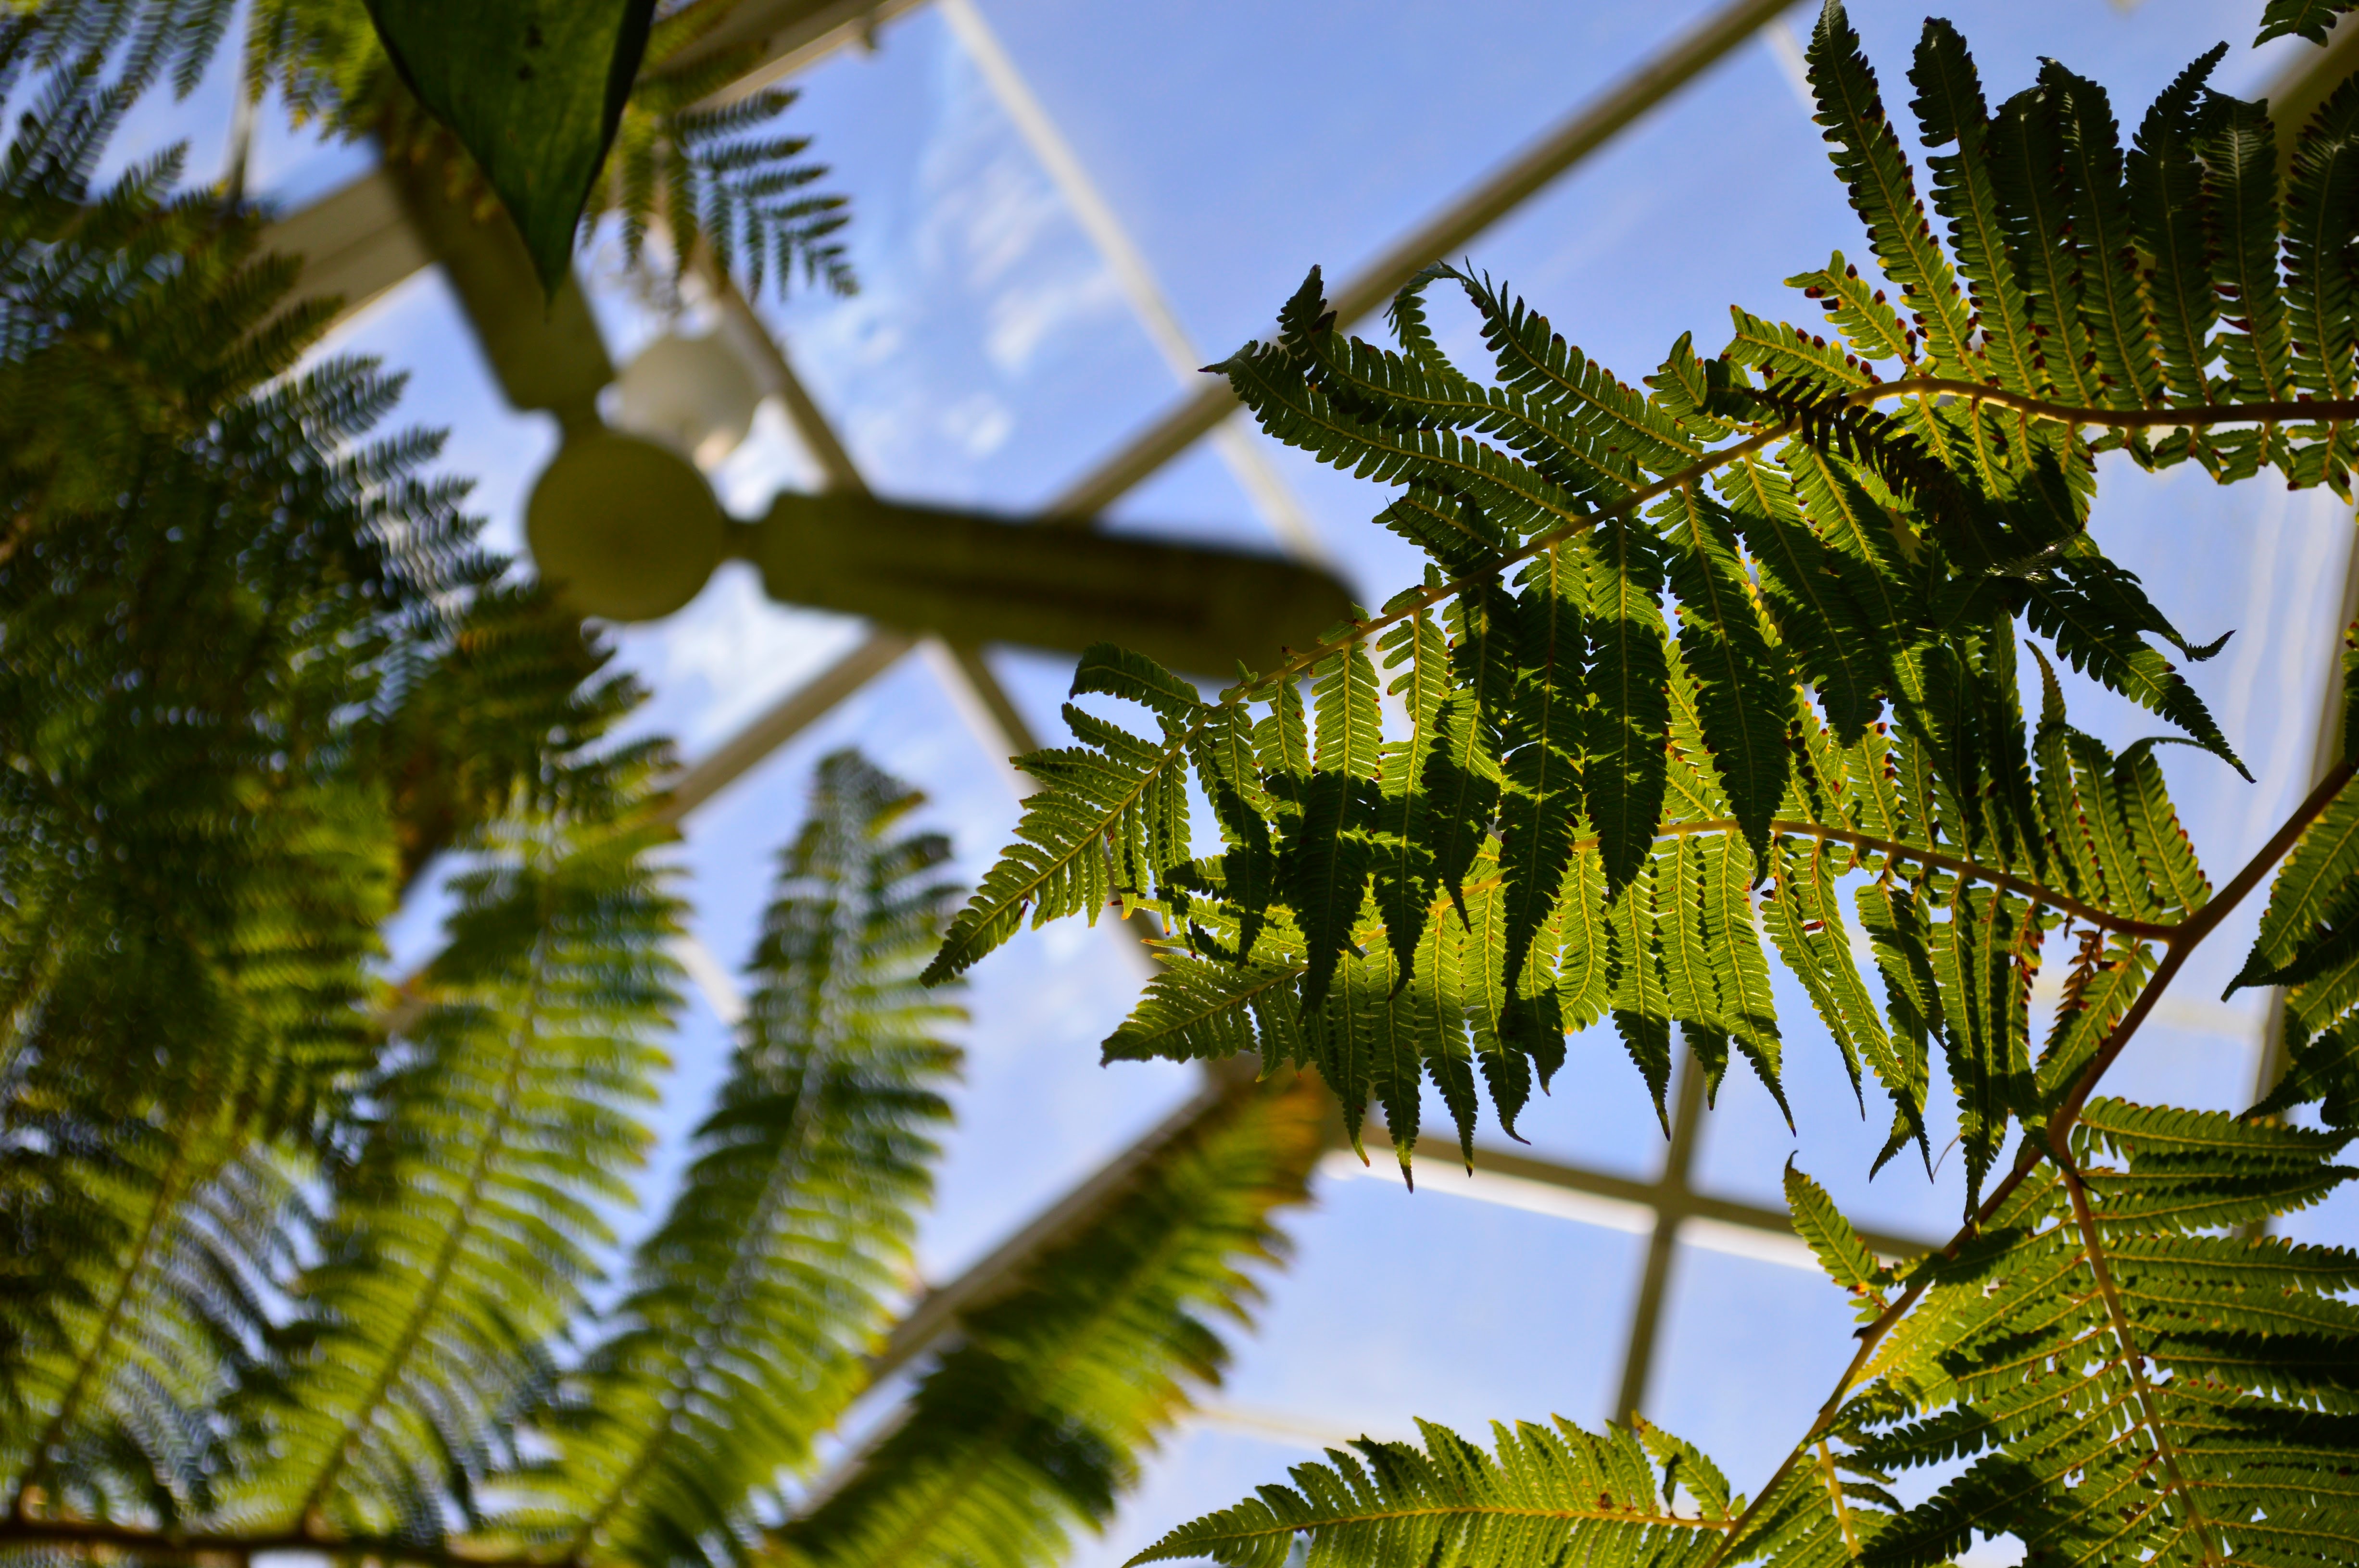
tree, nature, forest, branch, plant, sky, sunlight, leaf, flower, green, jungle, botany, flora, greenhouse, fern, leafe, vegetation, rainforest, habitat, tropics, mimosa, natural environment, woody plant, land plant, arecales, palm family